Desorption electrospray ionization

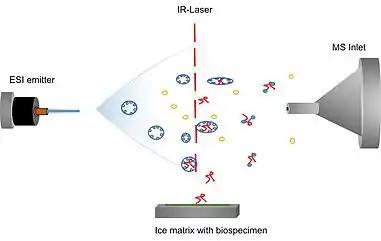
MALDESI of biomolecules on an ice matrix

Laser ablation electrospray ionization (LAESI) mass spectrometry is an ambient ionization technique applicable to plant and animal tissue imaging, live-cell imaging, and most recently to cell-by-cell imaging. This technique uses a mid-IR laser to ablate the sample which creates a cloud of neutral molecules. This cloud is then hit with the electrospray from above to cause ionization. The desorbed ions are then able to pass into the mass spectrometer for analysis. This method is also good for imaging in applications. The analyses can be desorbed through a pulsed laser irradiation without the need of a matrix. This method is best used with small organic molecules up to larger biomolecules as well.